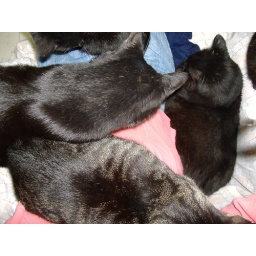
Lap of cat love... Audrey face mushes. (Shadow squished down beside me)